Railroad Track Maintenance Tax Credit

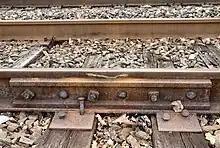
Bonded main line 6-bolt rail joint on a segment of rail.

In the United States, short line and regional railroads grew exponentially following railroad deregulation in 1980. As of 2016 there were an estimated 603 Class II and III railroads serving small and mid-sized towns that otherwise would have lost rail service. Maintenance costs for rail infrastructure are often expensive and difficult for small railroads to cover in part due to the nature of the origins of short line railroads. Many small railroads suffer from decades of deferred maintenance by previous owners, and as a result most of these companies invest a minimum of 25% of their annual revenue in infrastructure improvements.